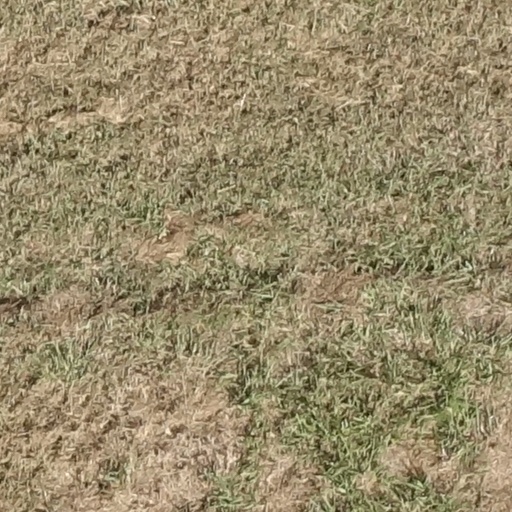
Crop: sorghum